Sky position (RA, Dec in degrees): 154.911, 5.76
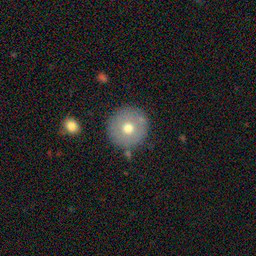
Galaxy morphology: Round Smooth Galaxies